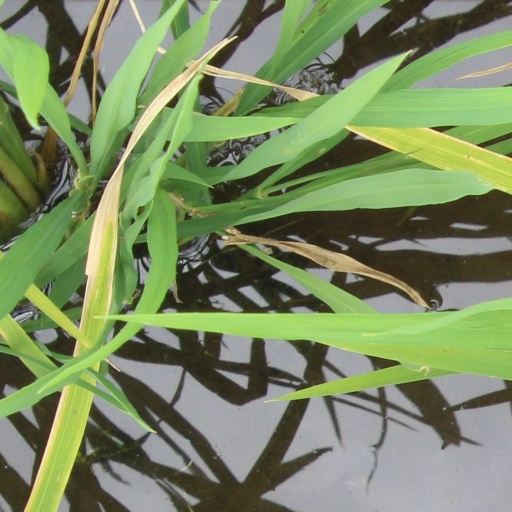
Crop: rice